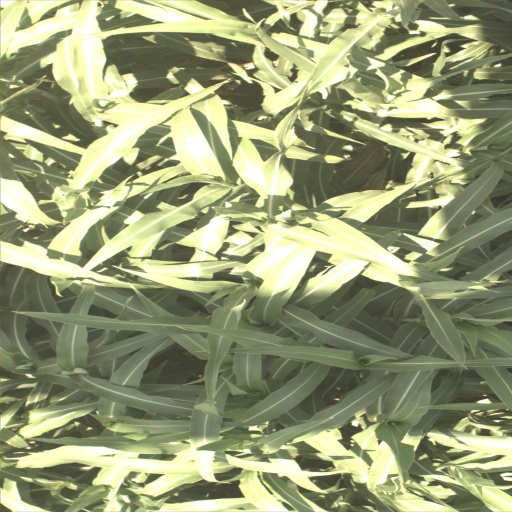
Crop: sorghum